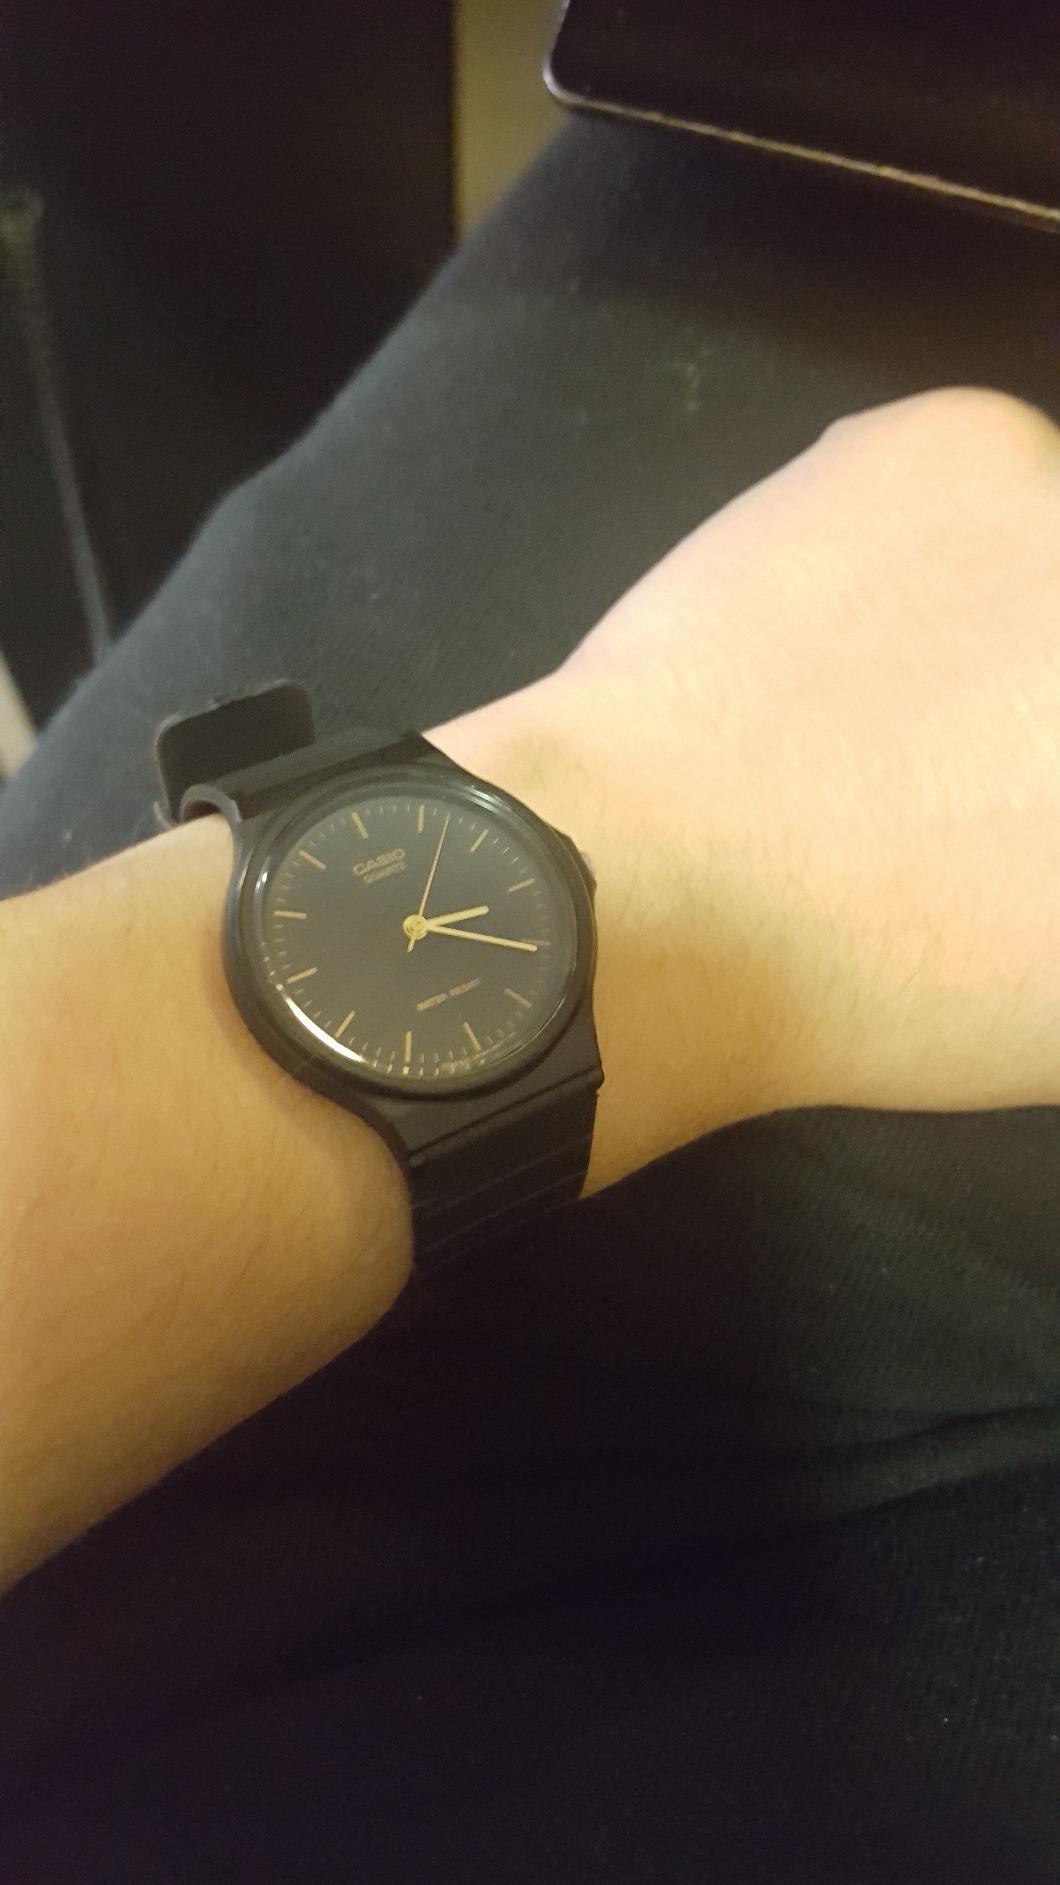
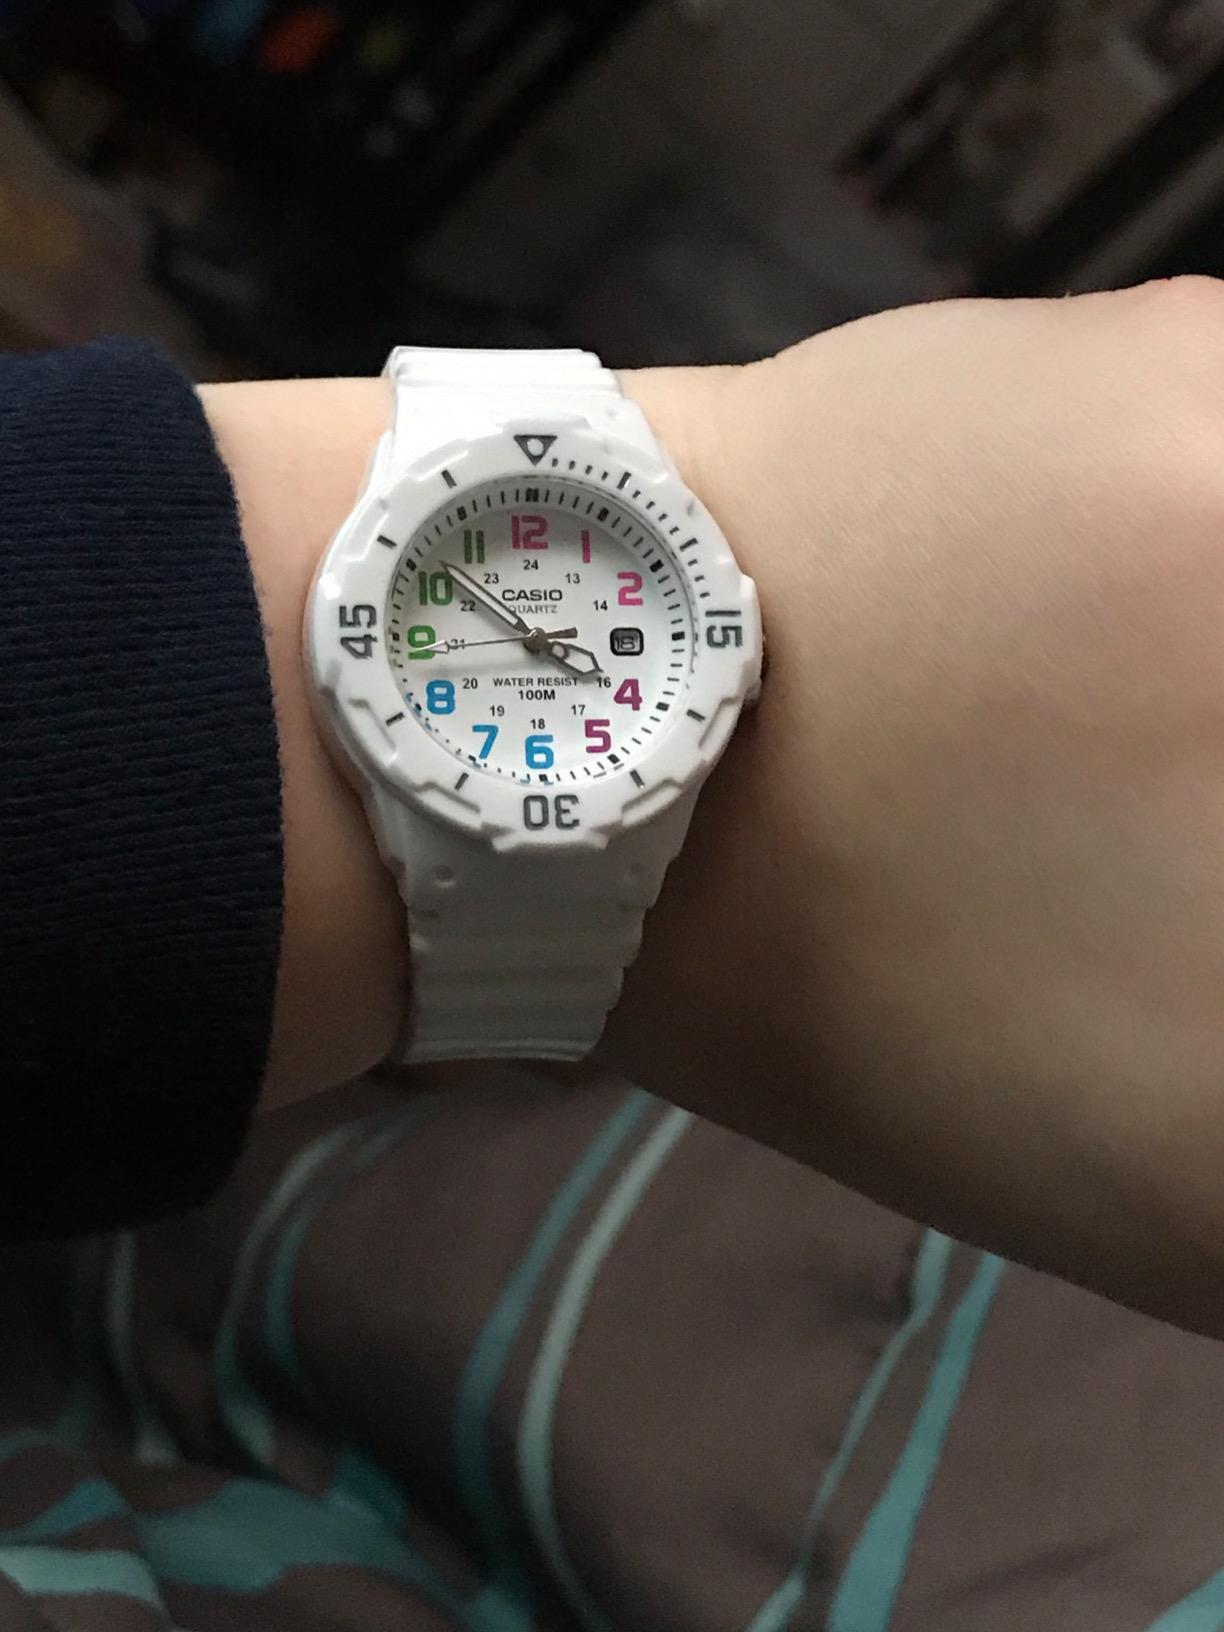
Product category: accessories_watch
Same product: no